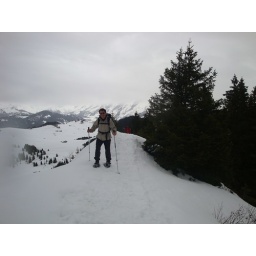
... the Aravis mountain range had disappeared in the low clouds ...